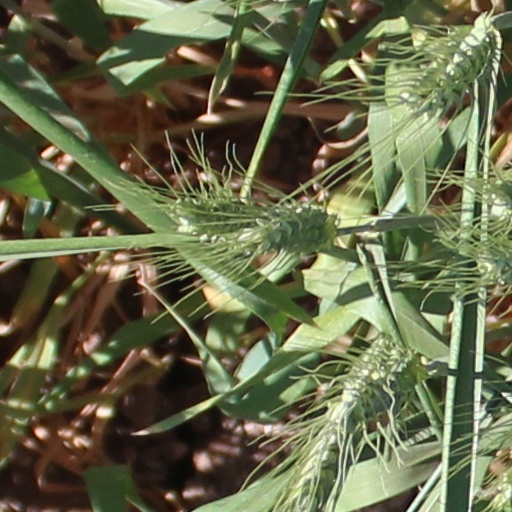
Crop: wheat